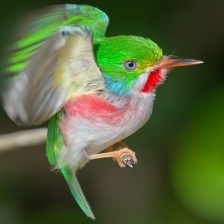
Species: CUBAN TODY
Scientific name: TODUS MULTICOLOR